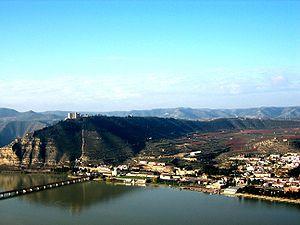
Mequinenza est une commune d’Espagne, dans la province de Saragosse, communauté autonome d'Aragon comarque de Bajo Cinca. Il est situé à l'extrémité orientale de la province de Saragosse et situé à la confluence de deux rivières, de l'Ebre et du Segre.. La superficie de la commune est de 307,45 km². Le barrage de Mequinenza, construit entre 1957 et 1964, a une capacité de 1530 millions de m³ et est l'un des plus importants d'Espagne.